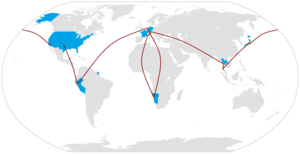
The Amazing Race, est une émission de télévision américaine dans laquelle des équipes de deux ou de quatre personnes font une course autour du monde contre d'autres équipes. L'équipe finissant première gagne un million de dollars.